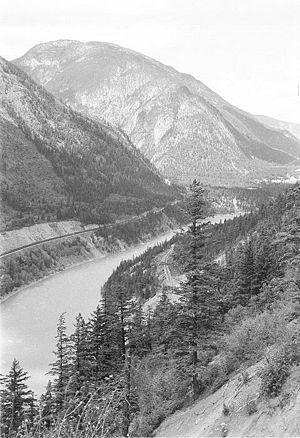
Le canyon du Fraser est un tronçon de fleuve Fraser, où il descend rapidement à travers des gorges rocheuses étroites dans la Chaîne Côtière, en route du plateau intérieur de la Colombie-Britannique à la Vallée du Fraser. Il s'étend sur 270 kilomètres.